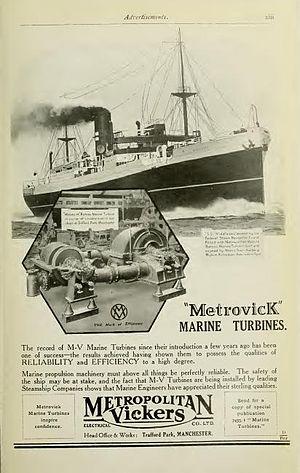
La Metropolitan-Vickers, est une entreprise britannique d'ingénierie électrique du milieu du XXᵉ siècle, connue à l'origine sous le nom de British Westinghouse. Très diversifiée, elle était particulièrement réputée pour ses équipements électriques industriels mais aussi ses générateurs, ses turbines à vapeur, ses appareillages électriques et ses transformateurs. Metrovick a une place importante dans l'histoire en tant que premier fabricant d'un ordinateur à transistor, le Metrovick 950, et du premier moteur à réaction à compression axiale britannique, le Metrovick F.2. Leur usine à Trafford Park, à Manchester, a été pendant la majeure partie du XXᵉ siècle l'une des plus grandes usines du genre du monde.